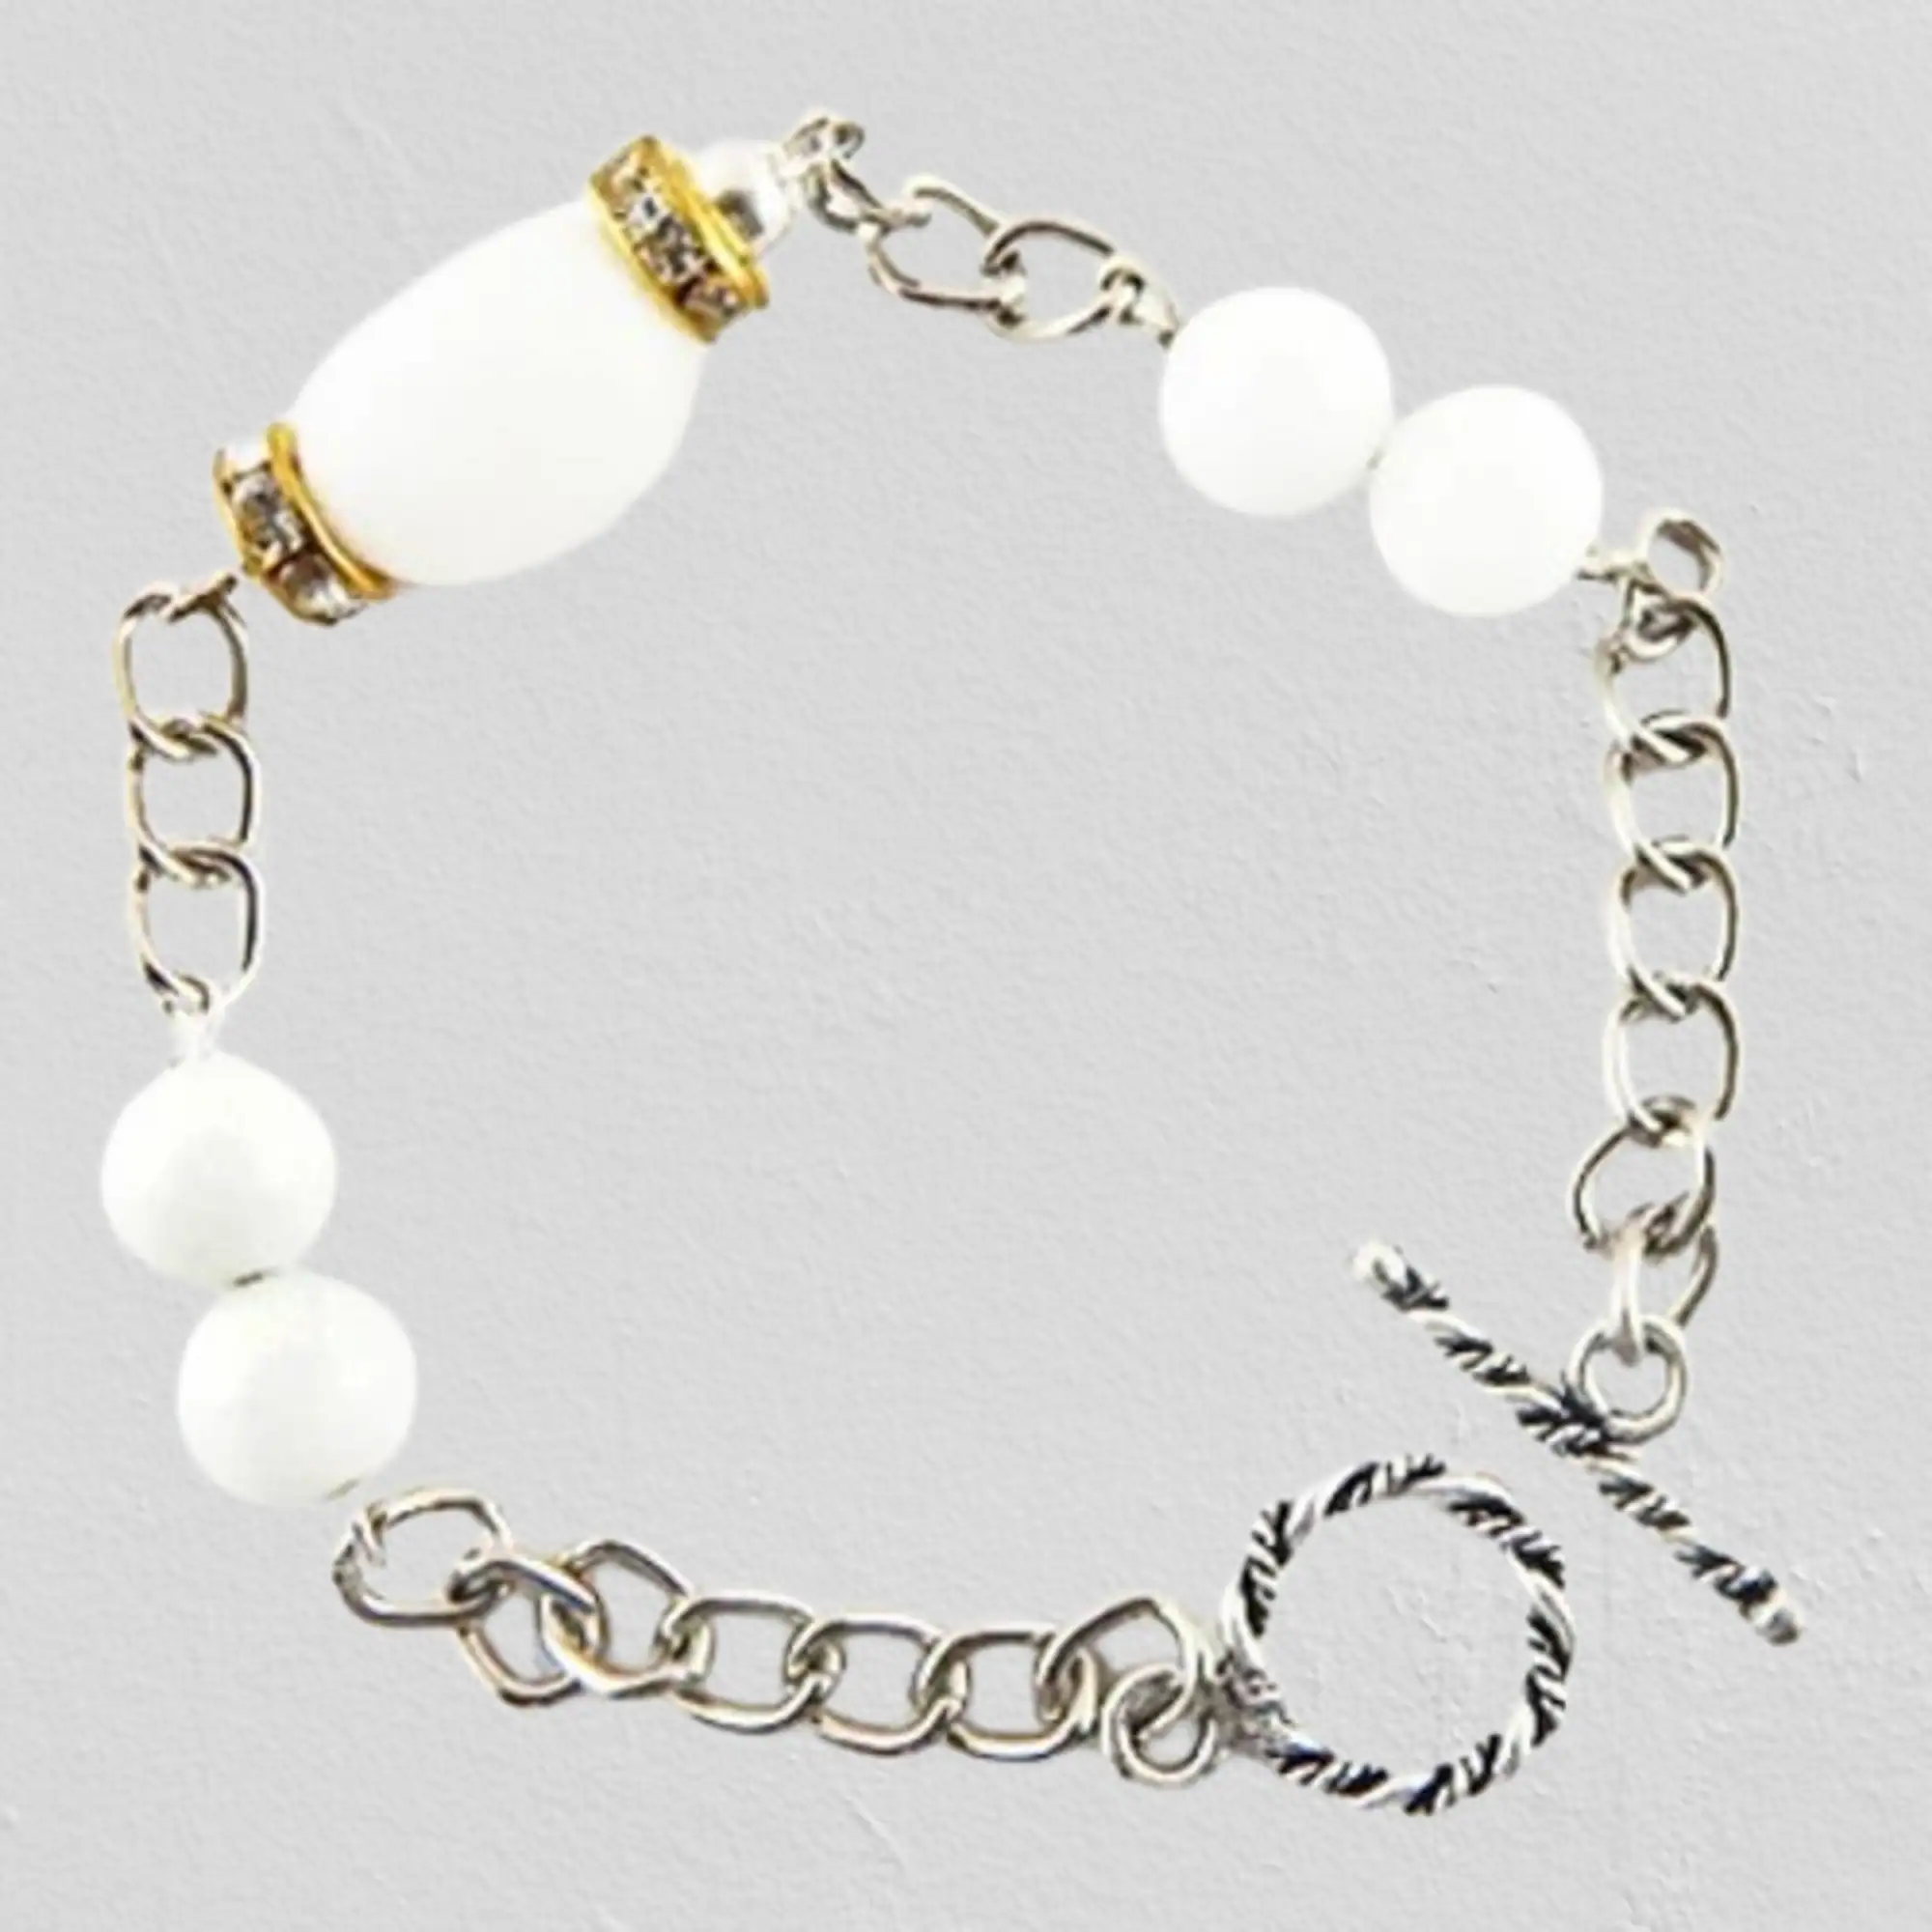
Jaya Vision Jewelry Gemstone White Agate Tumble & Beads Chain Bracelet
Type: Bracelets
Brand: JAYA VISION ENTERPRISES
Price: Rs. 250
 White Agate Bracelet for All Chakra.White Agate Tumble and white king beads with Copper Silver Polish metal beads & Chain.White Agate Tumble makes you naturally optimistic, brings positive qualities to you that you want to see in others.Helps in vision and energy levels.